Sophie Shevardnadze

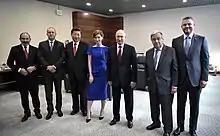
Shevardnadze with Nikol Pashinyan, Rumen Radev, Xi Jinping, Vladimir Putin, António Guterres and Peter Pellegrini at the St. Petersburg International Economic Forum, 7 June 2019

Shevardnadze frequently moderates international/Russian panel discussions and public speaking events. Those have included UN events, Ambrosseti, and the Eurasian Forum.